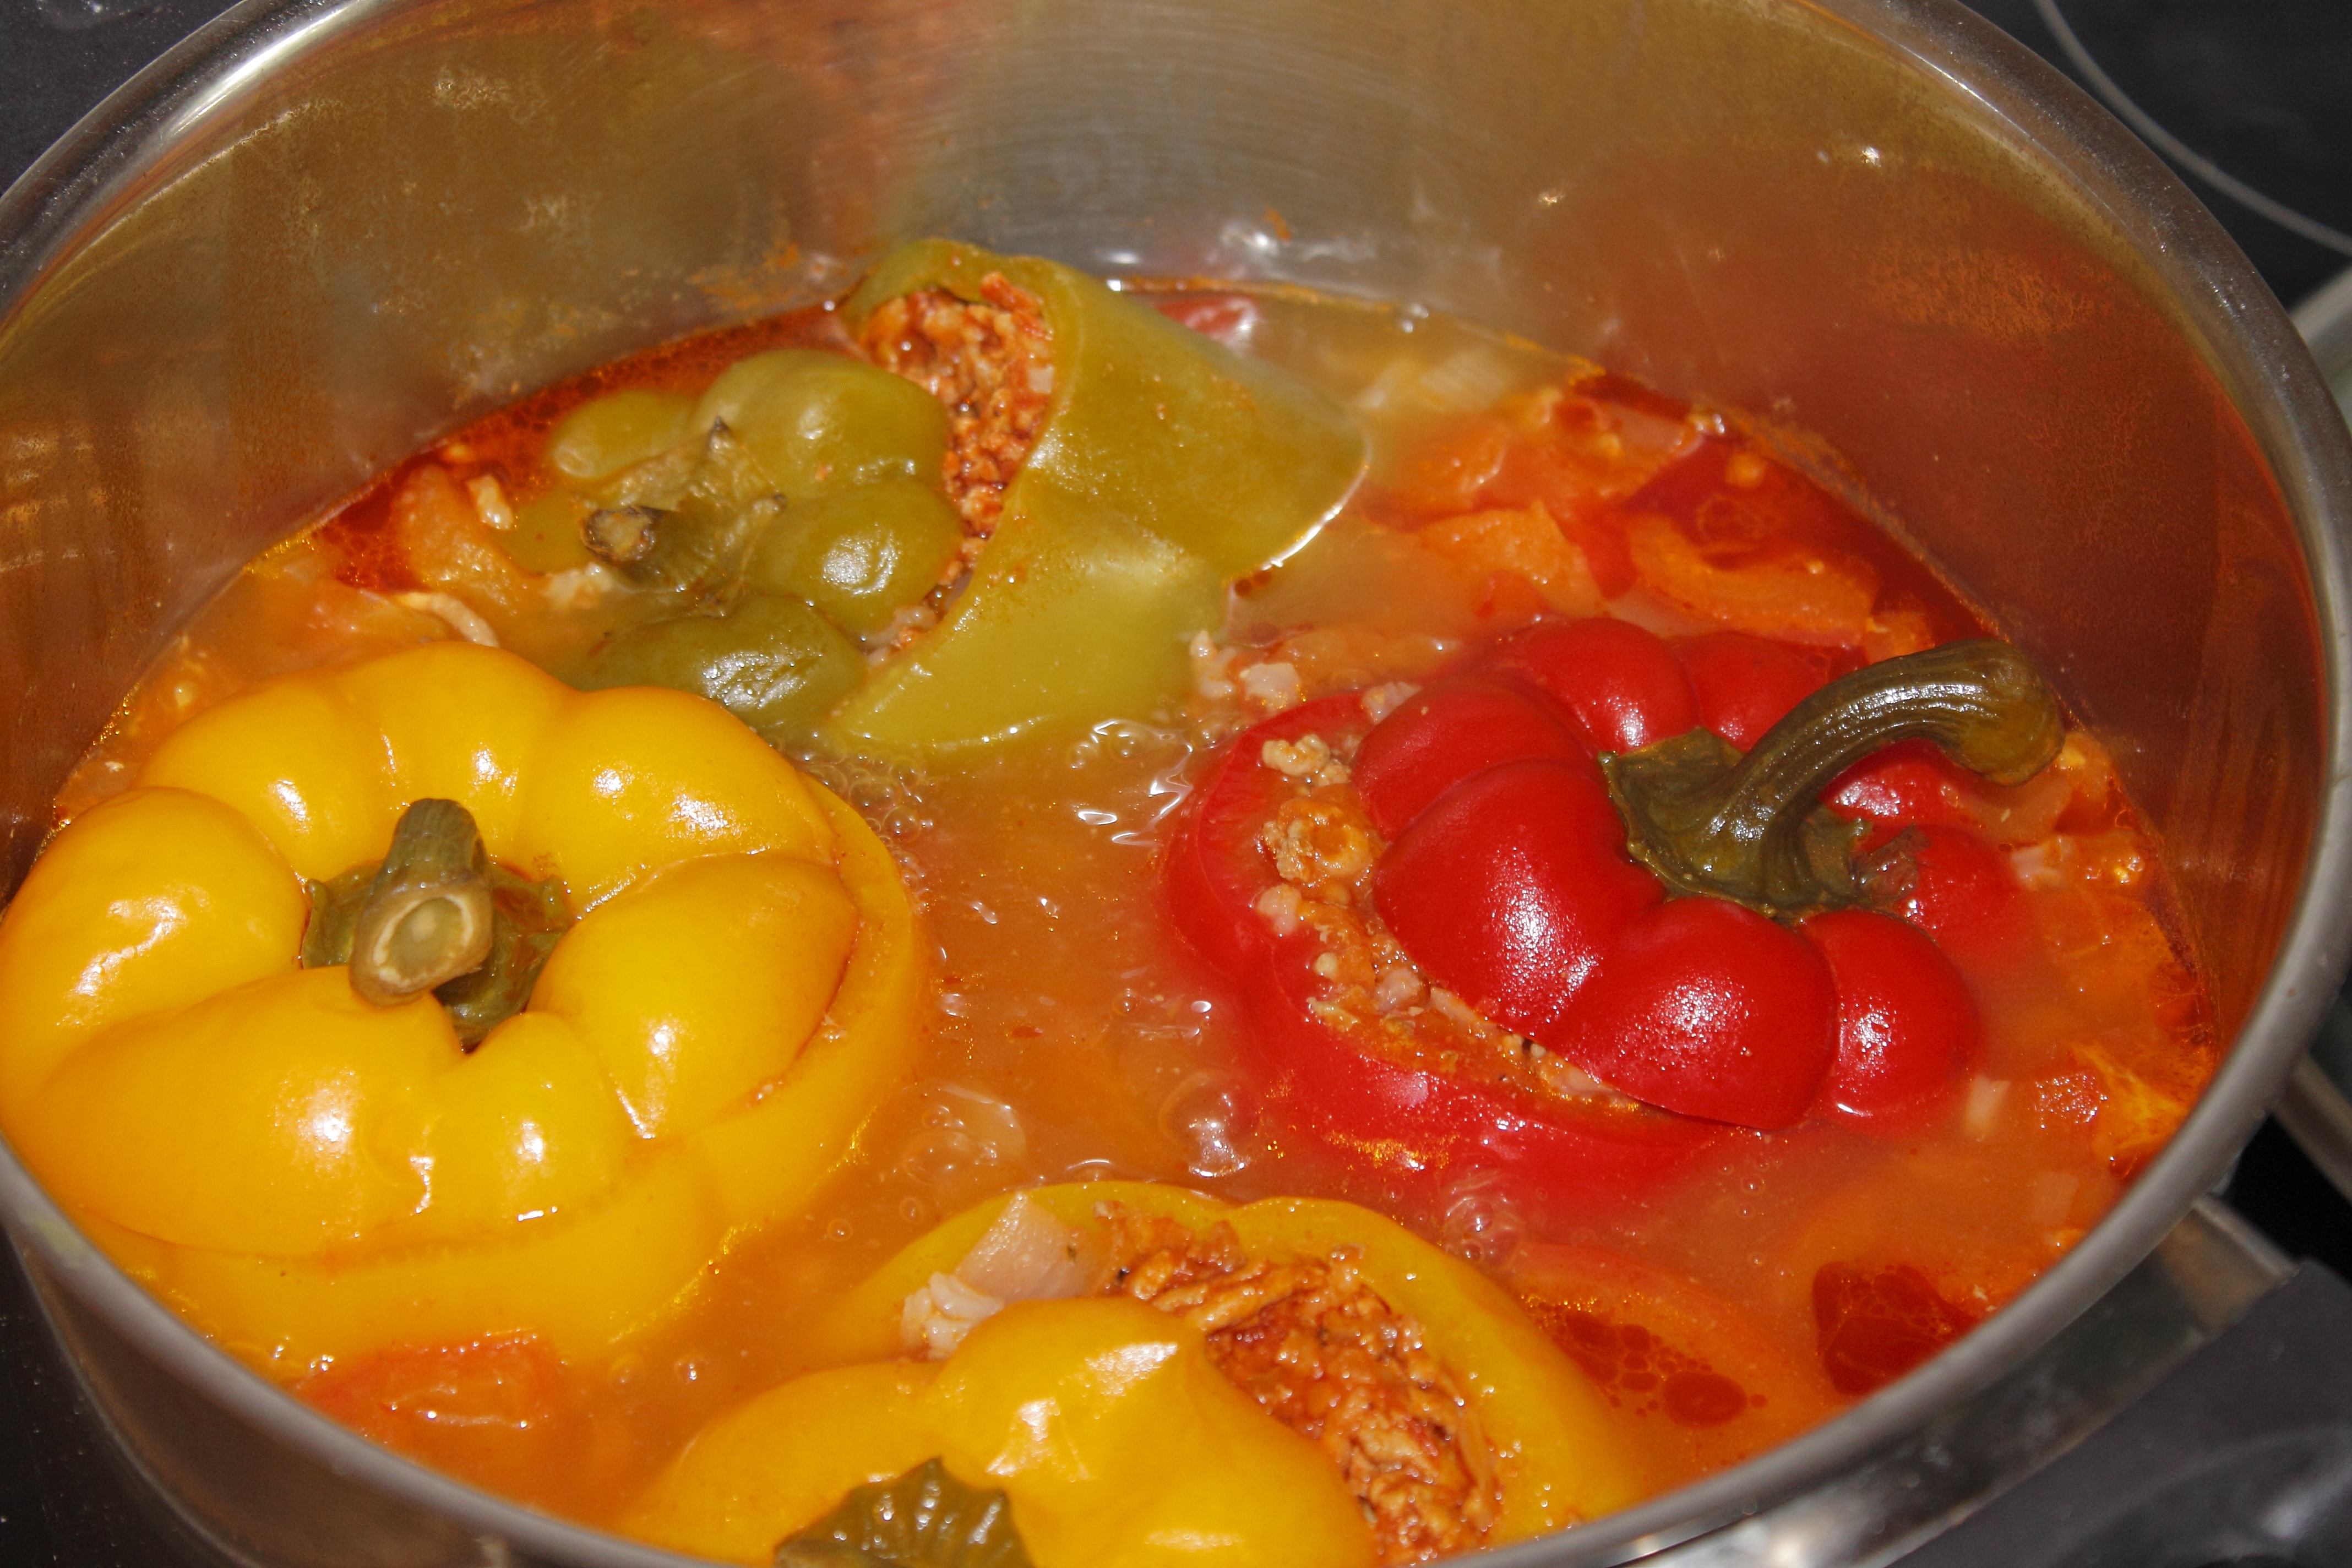
dish, food, red, produce, vegetable, kitchen, healthy, eat, cuisine, delicious, soup, cook, tomato, stew, vegetables, tasty, frisch, paprika, stuffed peppers, sweet peppers, flowering plant, land plant